Ernest Singer

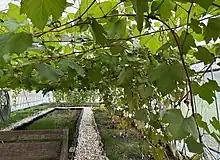
Virus-free Koshu vines produced by Chubu University being grown in a greenhouse at Fujisan Winery.

Koshu vines are commonly infected by leafroll and other viruses, reducing sugar levels and making it difficult to achieve alcohol levels higher than 9%. Producing virus-free vines would be a significant step in improving wine quality.